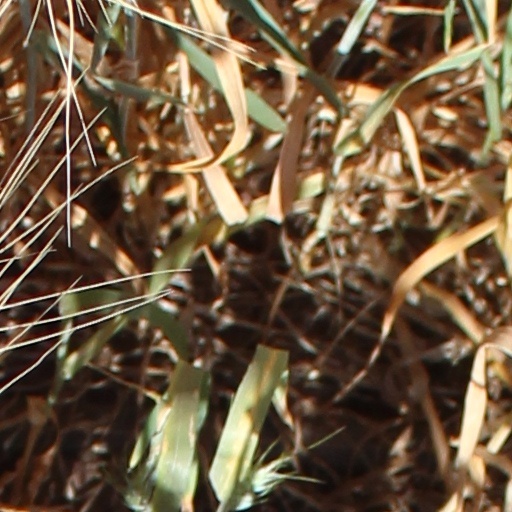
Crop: wheat